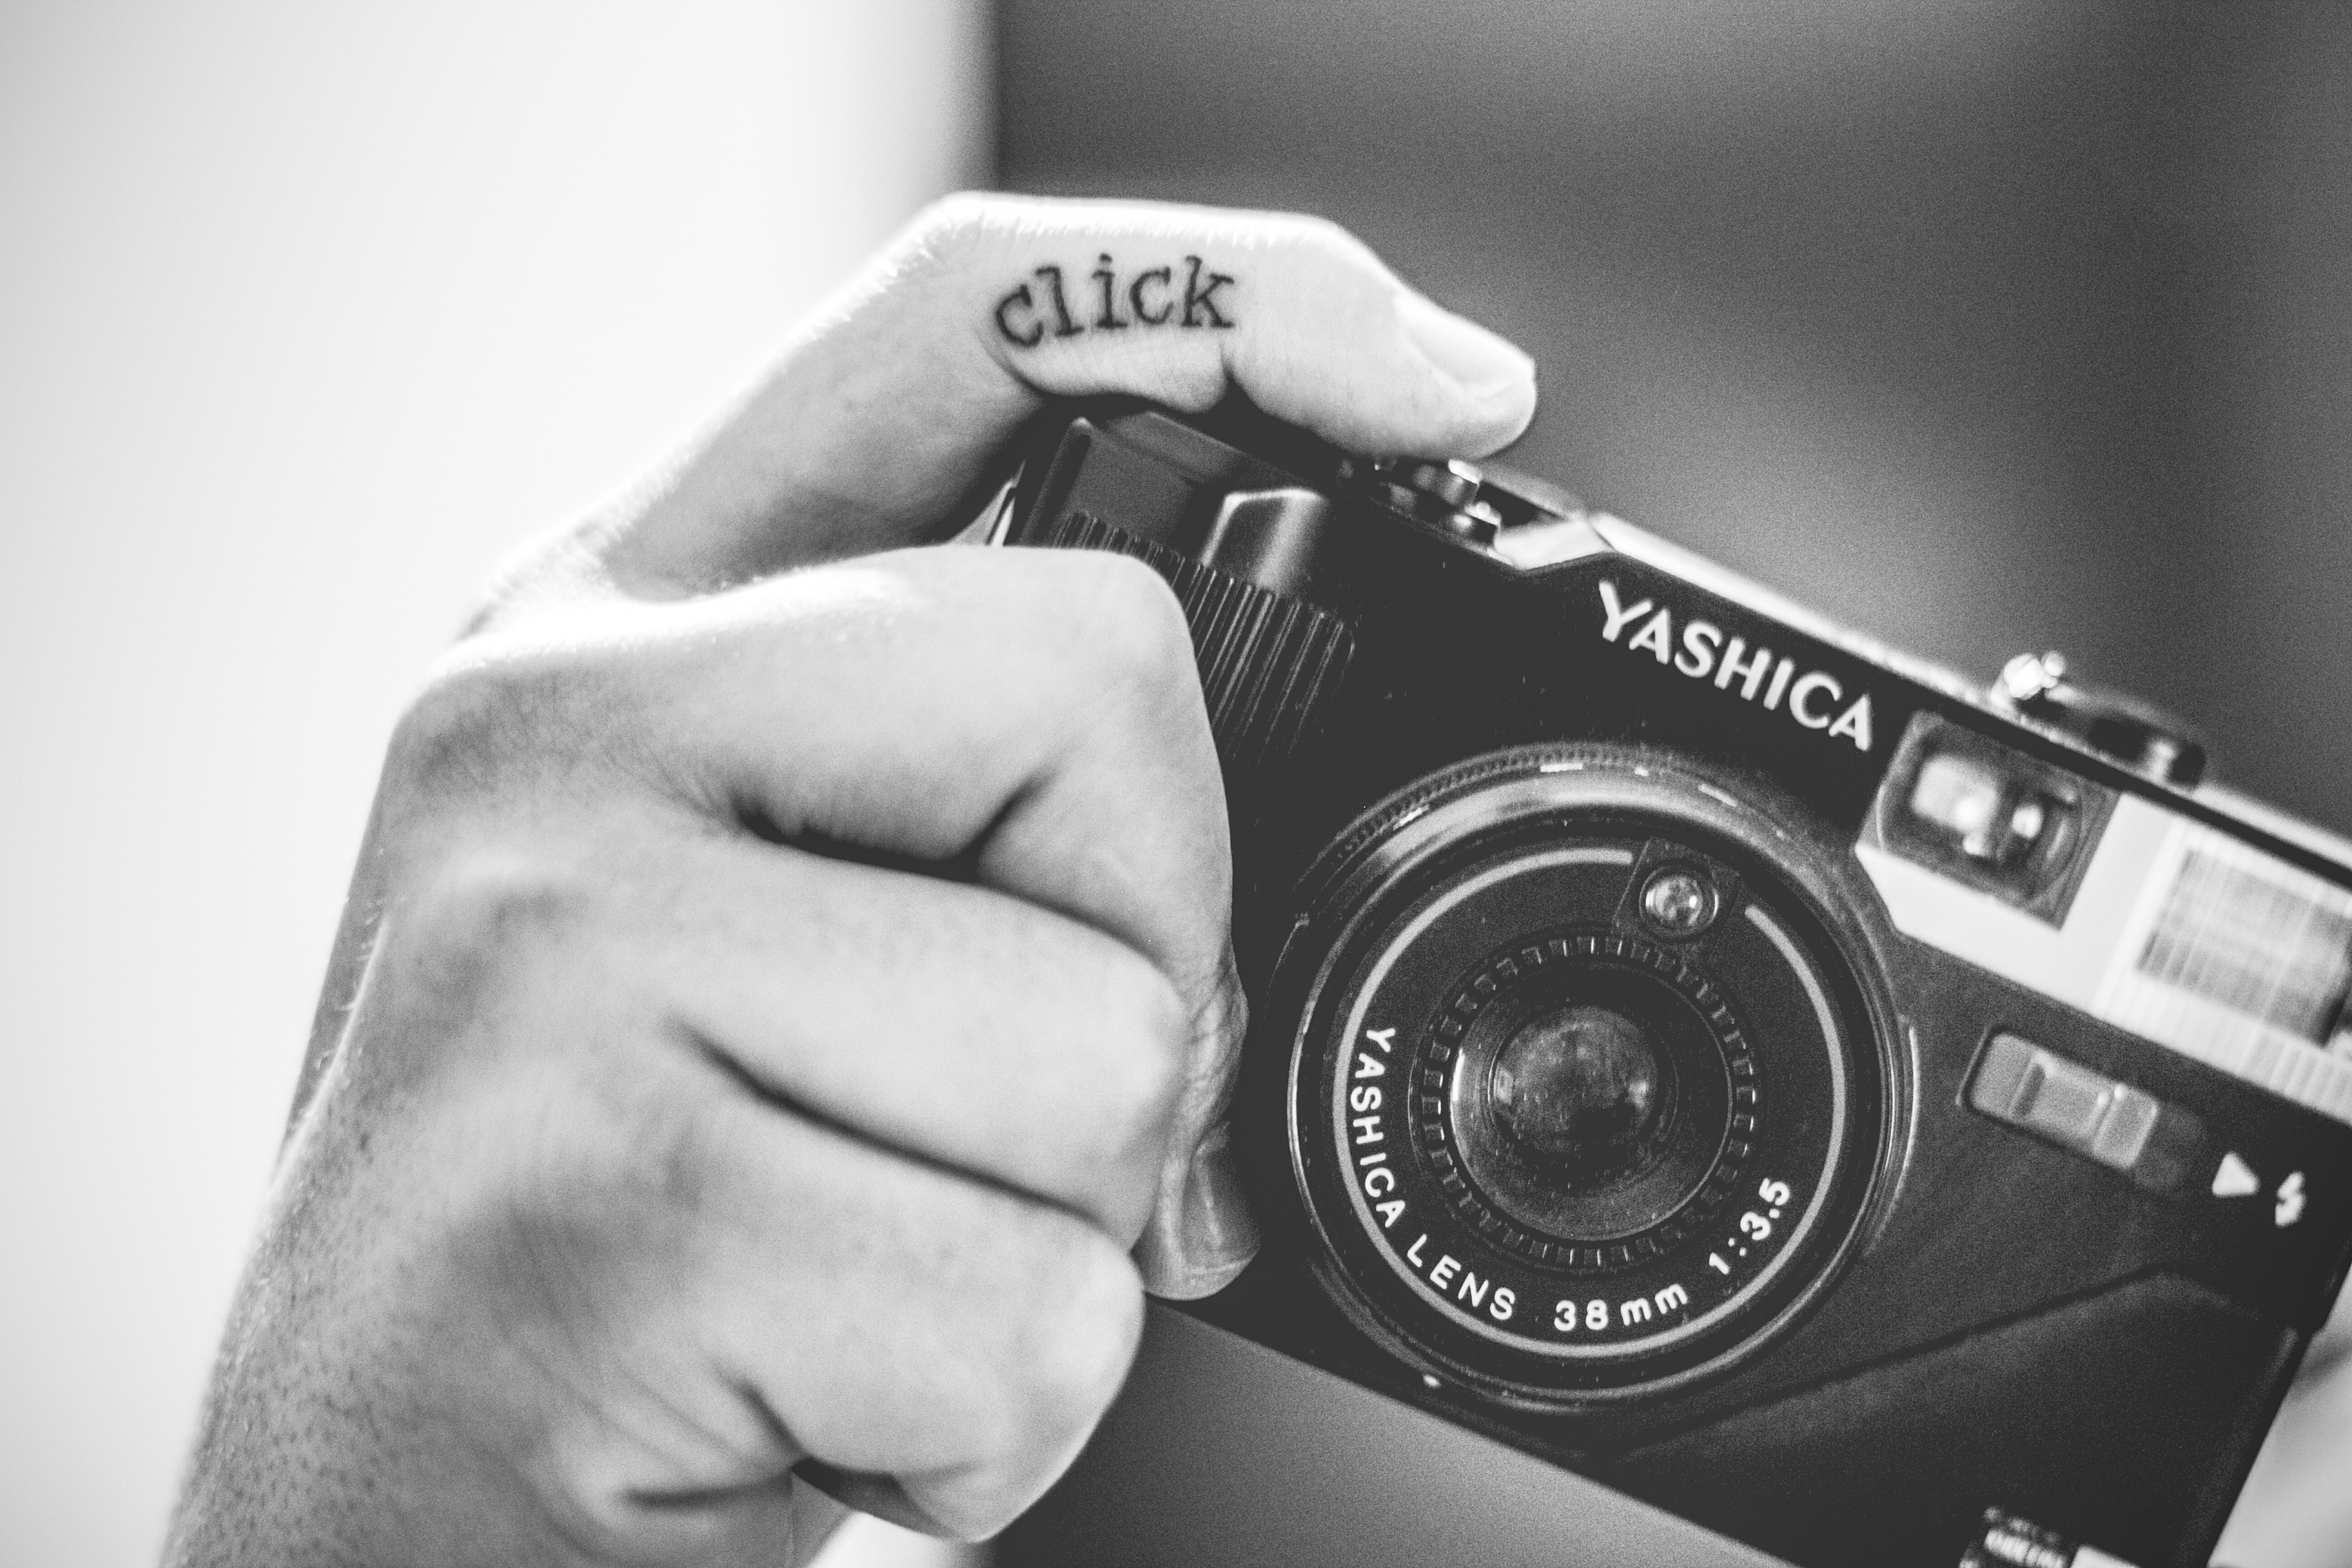
hand, black and white, white, camera, photography, black, monochrome, close up, brand, reflex camera, digital camera, photograph, monochrome photography, digital slr, single lens reflex camera, cameras optics